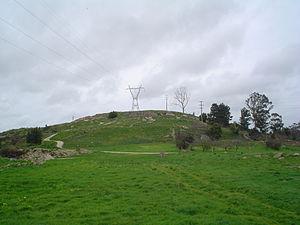
Le Castro de Elviña est une fortification résidentielle caractéristique de la culture des castros du nord ouest de la péninsule Ibérique. Il est situé dans la paroisse de San Vicente de Elviña